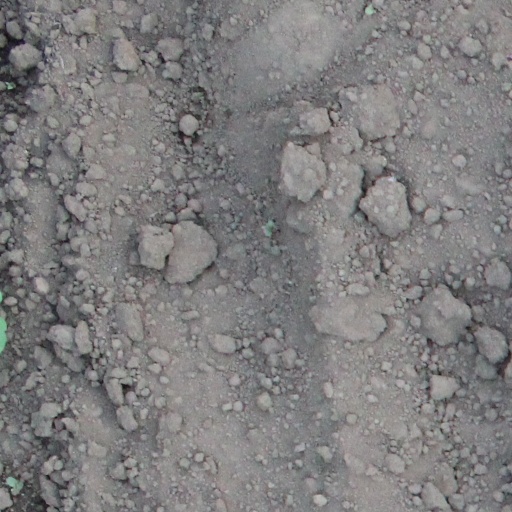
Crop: soybean